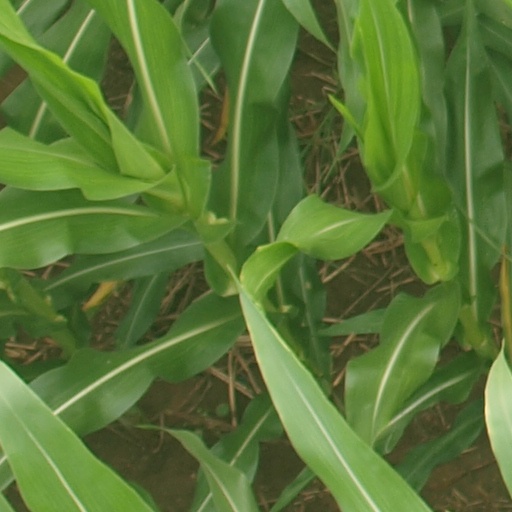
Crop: maize; corn